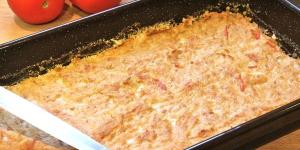
pastel de mero con pimientos del piquillo y aceitunas